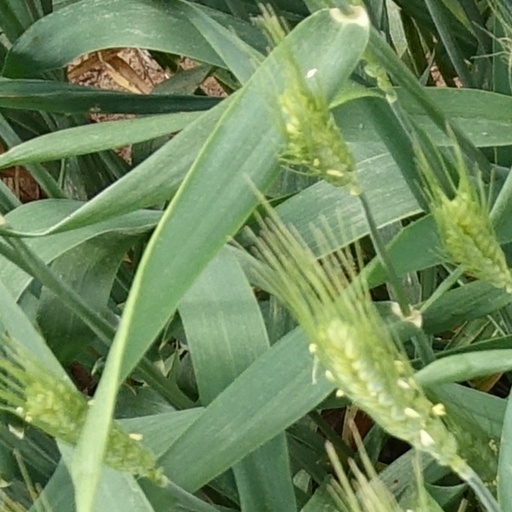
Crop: wheat